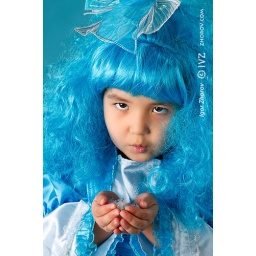
Asian girl in a suit Malvina - girls with blue hair